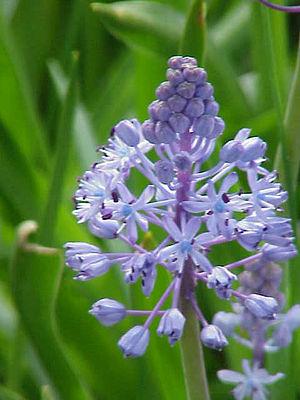
Cette liste de Tracheophyta de Bosnie-Herzégovine, ainsi que d’espèces introduites est un aperçu incomplet d’espèces de mousses, de fougères, de gymnospermes et d’angiospermes citées dans la littérature disponible en langues bosniaque, croate, serbe et serbo-croate. Cet aperçu n’inclue pas des espèces cultivées ni celles occasionnellement introduites.
Le scille des prés, Chouardia litardierei Speta, est une espèce de plantes herbacées vivaces. Elle appartient à la famille des Liliaceae selon la classification classique. La classification phylogénétique la place dans la famille des Hyacinthaceae.